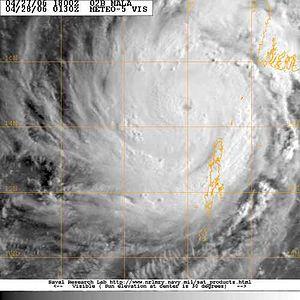
Le cyclone Mala, aussi nommé tempête cyclonique très sévère Mala et Cyclone tropical 02B, a été le plus intense cyclone tropical de la saison 2006 dans la partie nord de l'océan Indien. Il a atteint l'équivalent de la catégorie 4 dans l'échelle de Saffir-Simpson. Depuis l'adoption de listes officielles de noms par l'Organisation météorologique mondiale, Mala était le plus intense avant le Cyclone Sidr en novembre 2007. Cependant, plusieurs cyclones plus intenses ont frappé la région avant l'adoption de ces listes.